Lea Friedrich

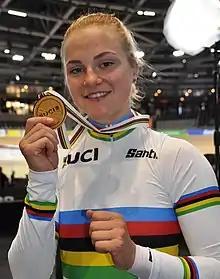
Friedrich in 2020 - world champion team sprint

Lea Sophie Friedrich (born 7 January 2000) is a German professional track cyclist. In October 2019, she won the silver medal in the women's team sprint event at the 2019 UEC European Track Championships.